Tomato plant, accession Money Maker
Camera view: horizontal (90 deg, fisheye); turntable rotation: 300 degrees
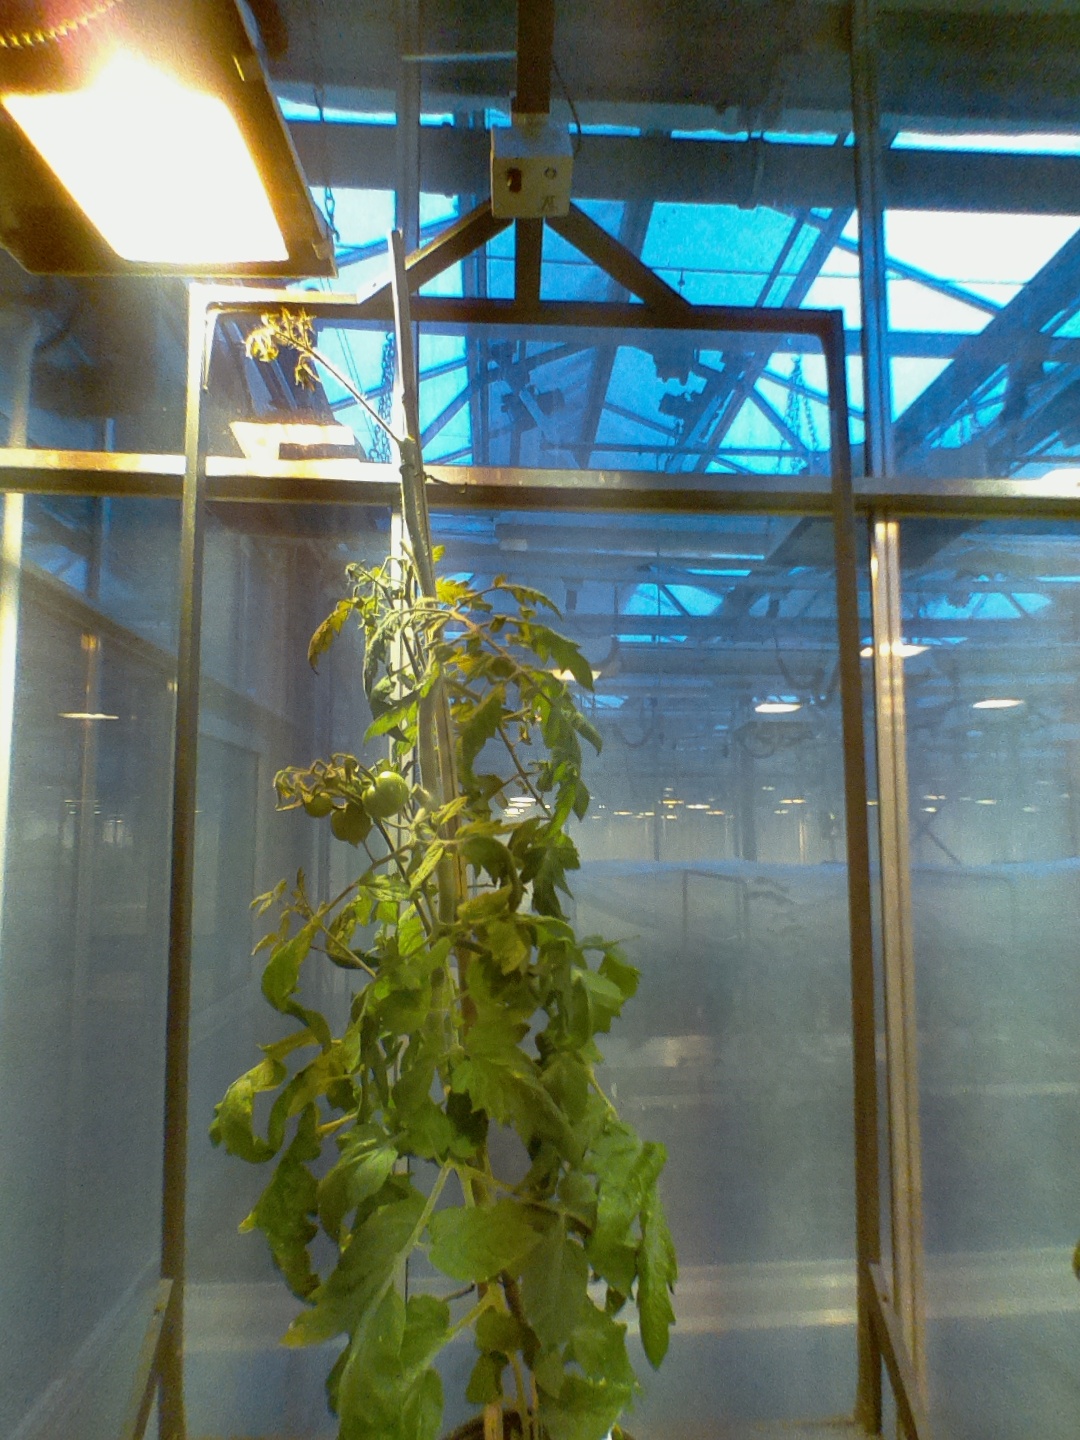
BBCH growth stage 74: 40%-50% of final fruit size